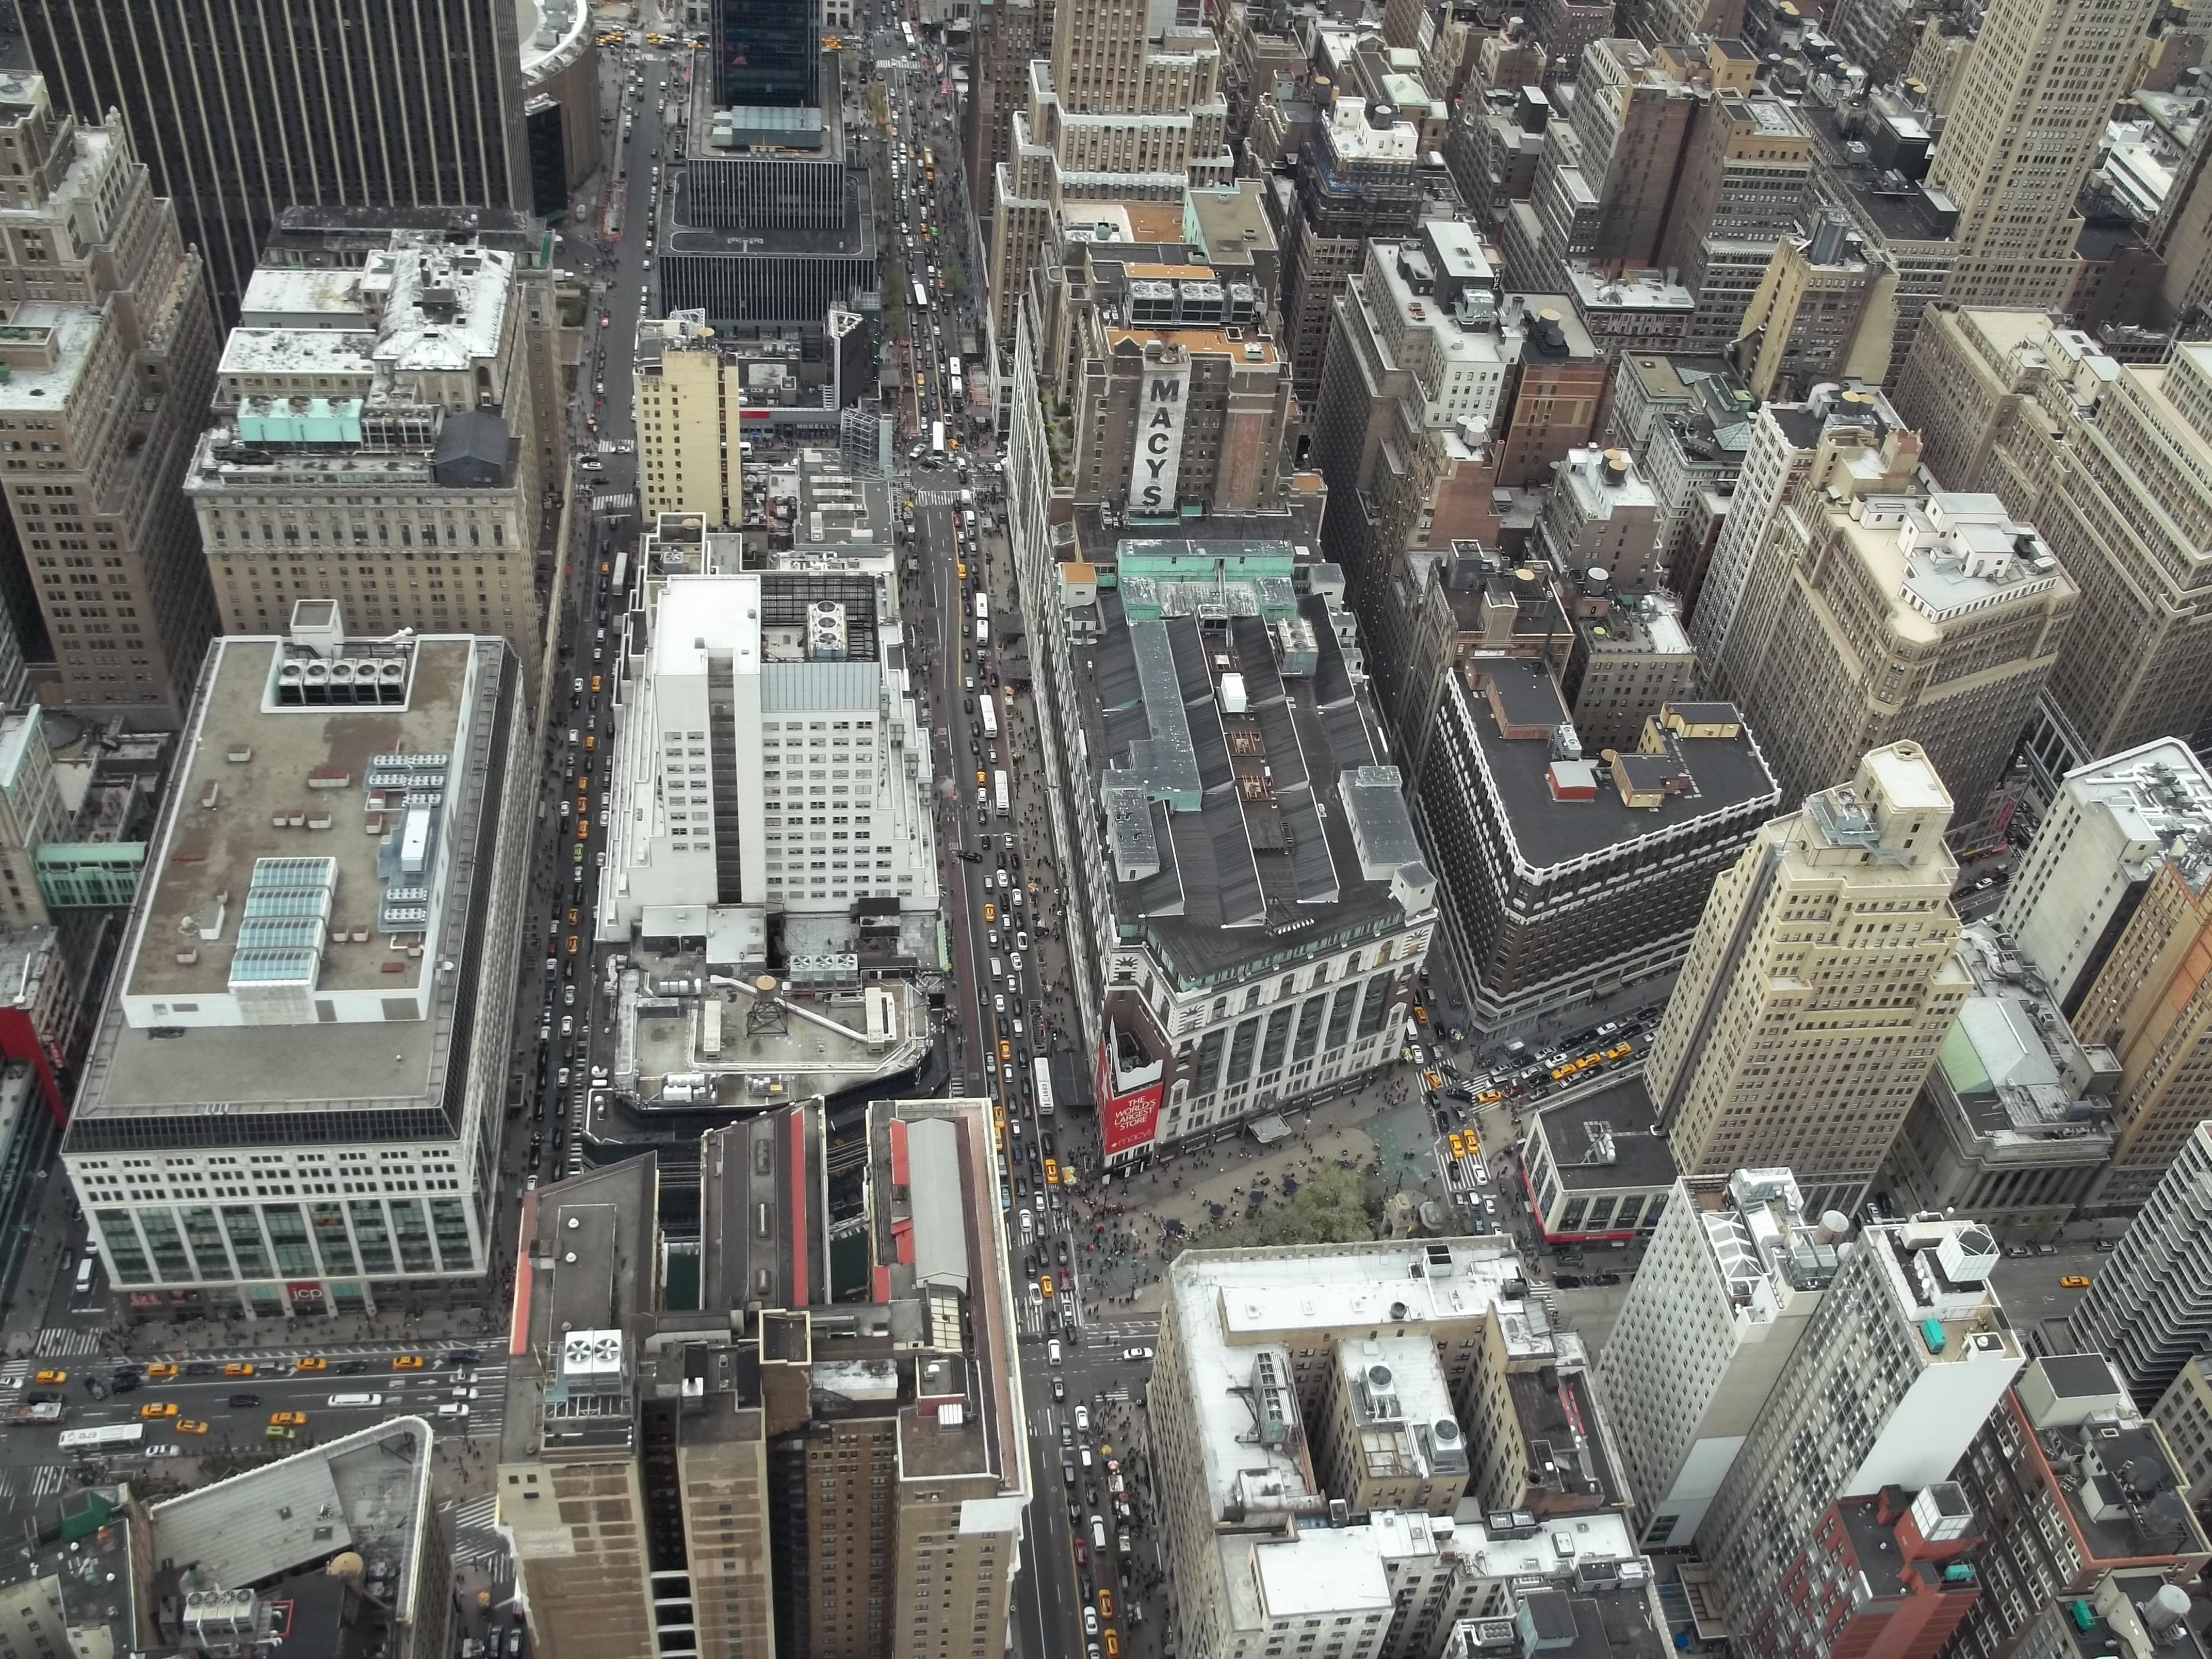
building, city, skyscraper, urban, new york, manhattan, cityscape, downtown, suburb, nyc, metropolis, neighbourhood, bird's eye view, aerial photography, urban area, residential area, human settlement, metropolitan area, traffic congestion